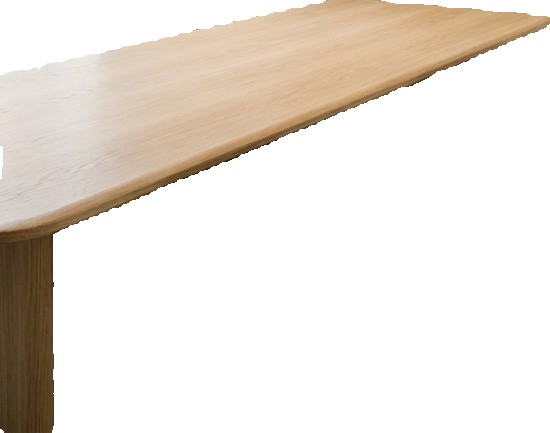
Surface category: table